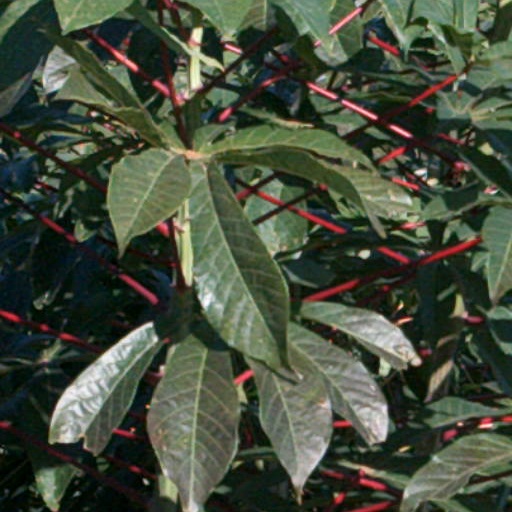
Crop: cassava